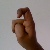
The image shows a hand gesture representing the letter 'X' in Indian Sign Language.